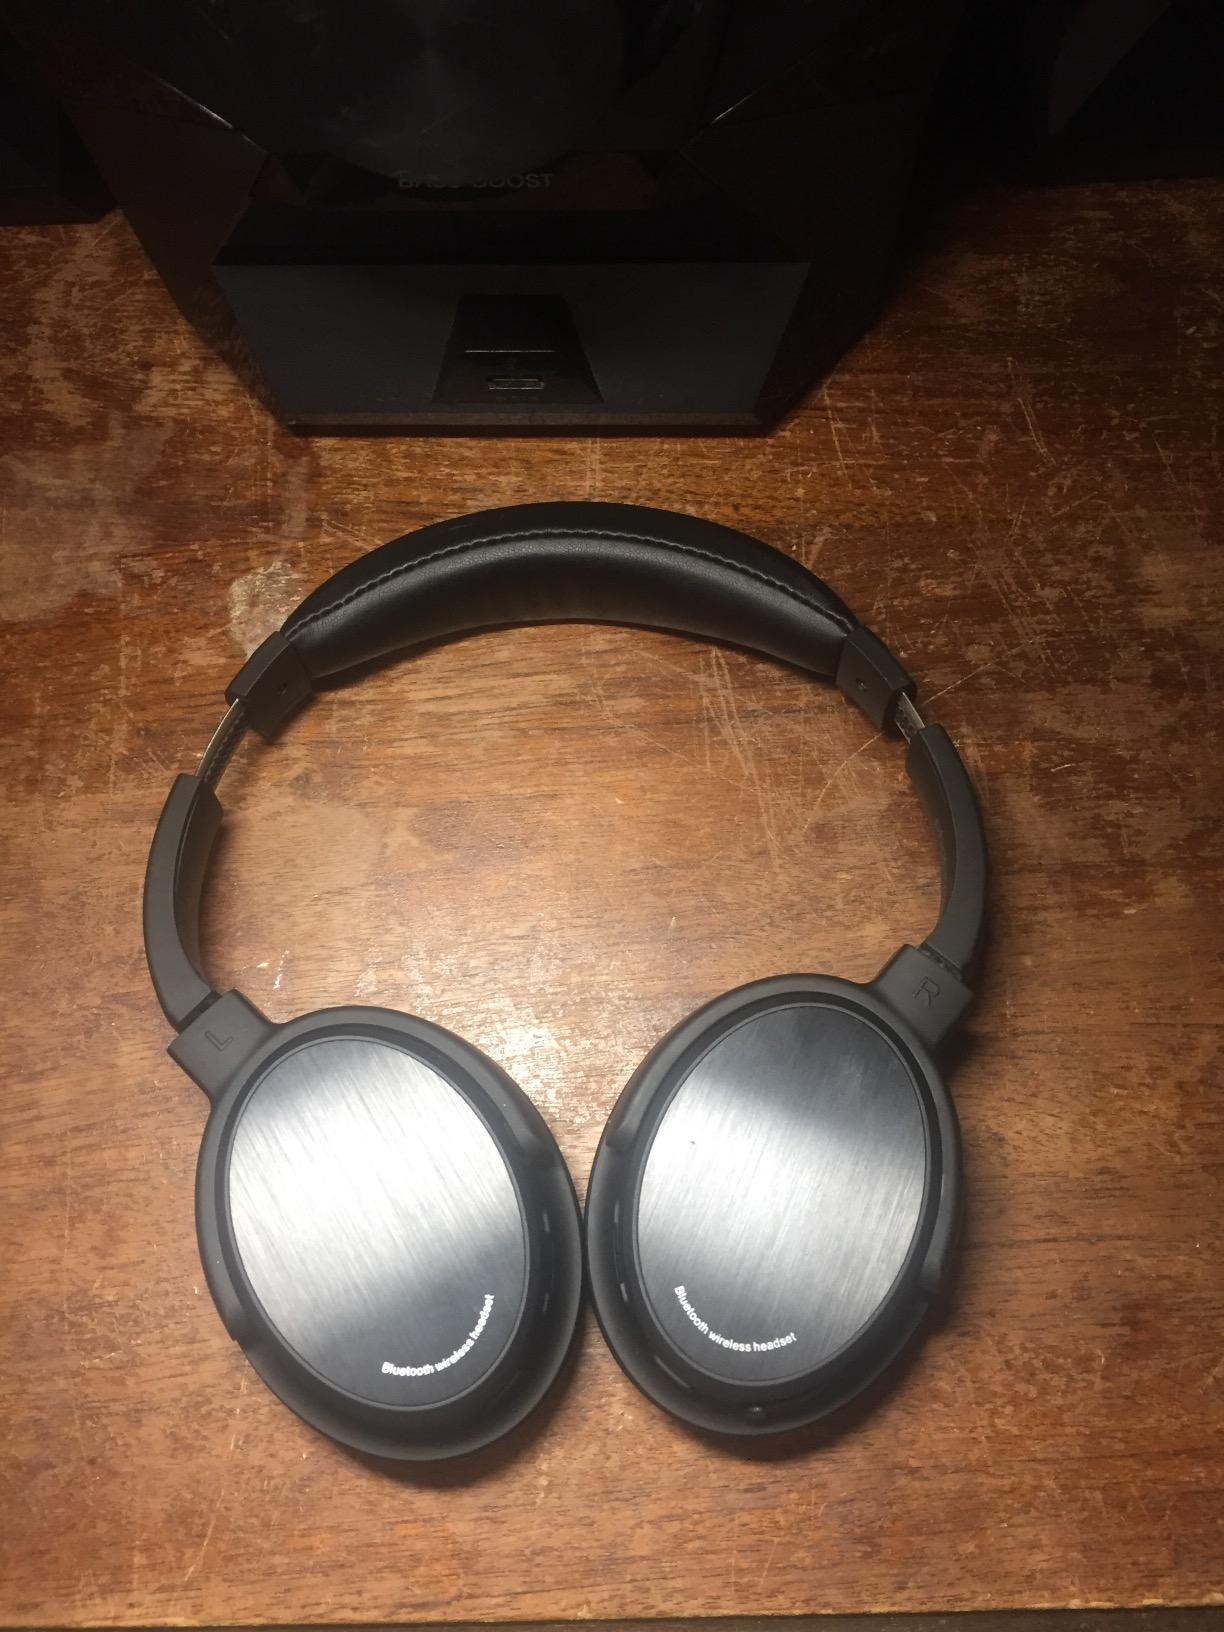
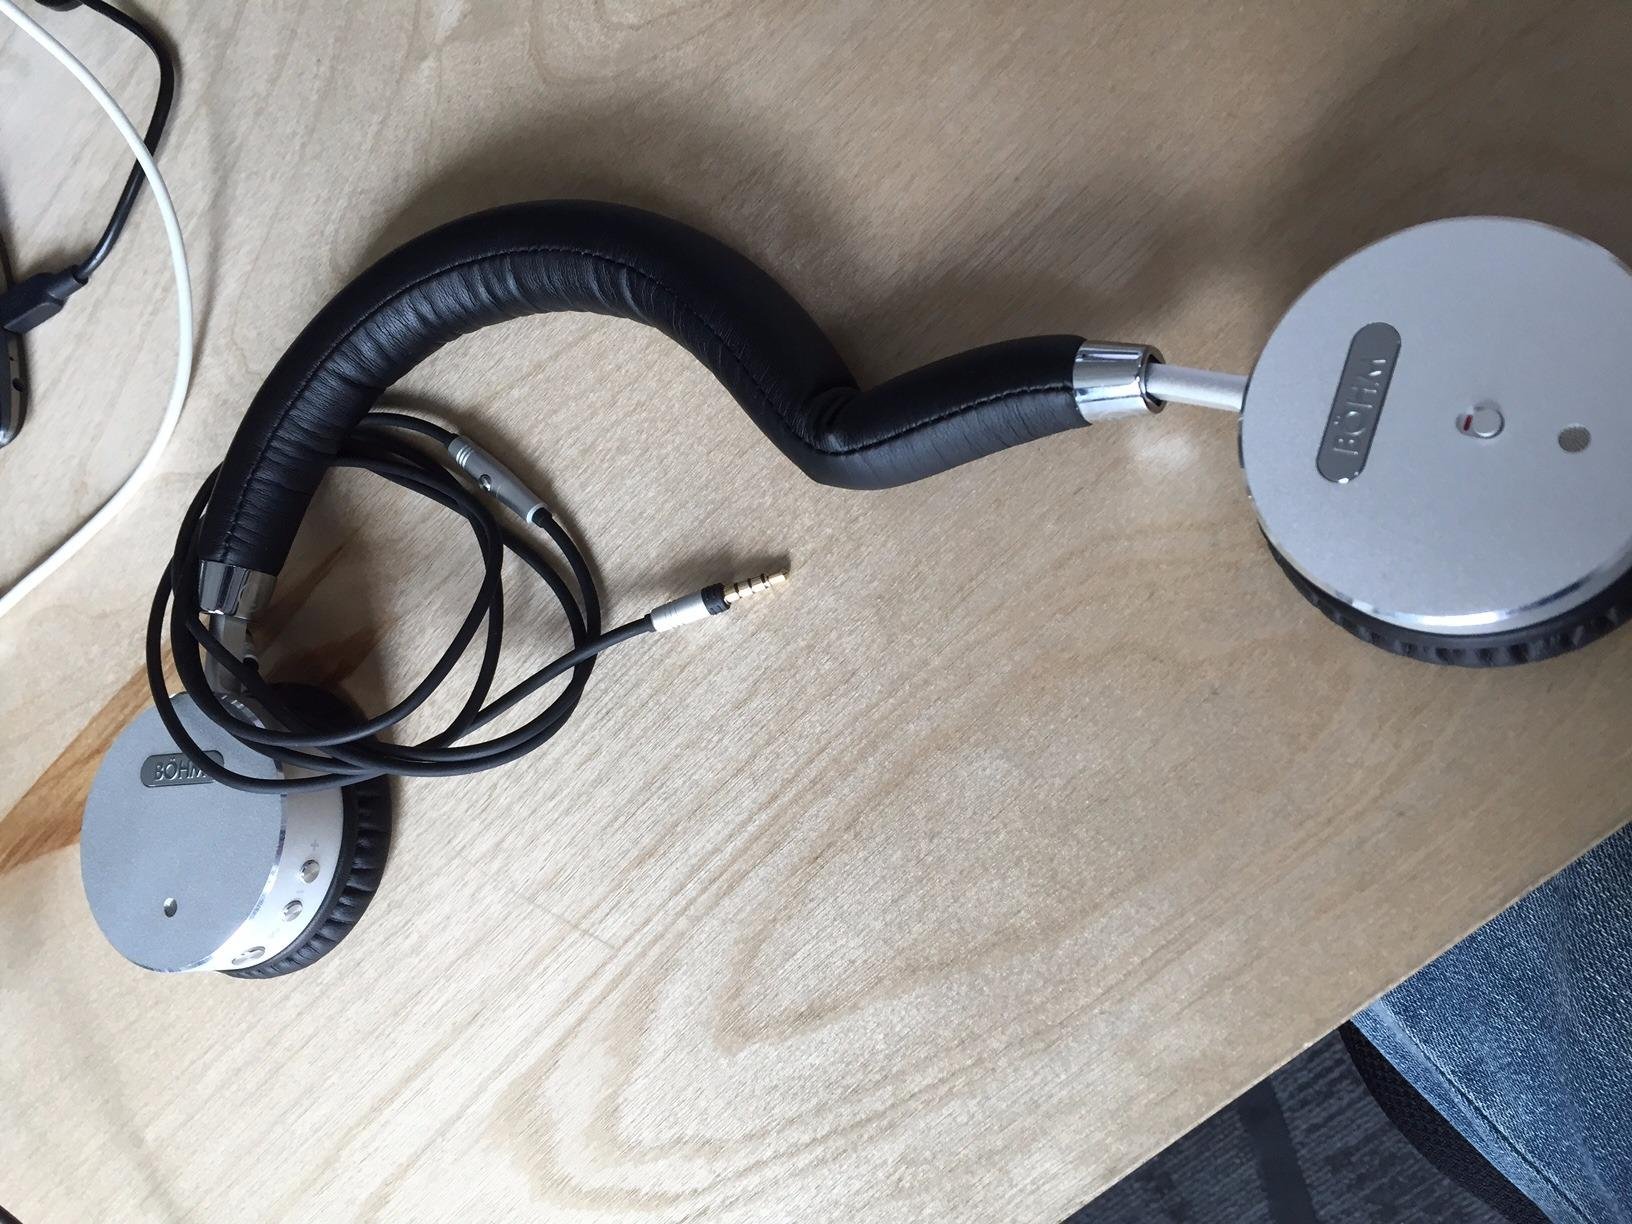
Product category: headphones
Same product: no